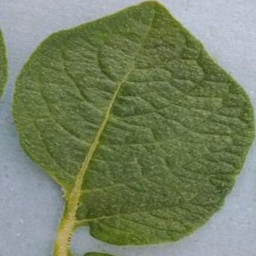
Etiqueta: Sana